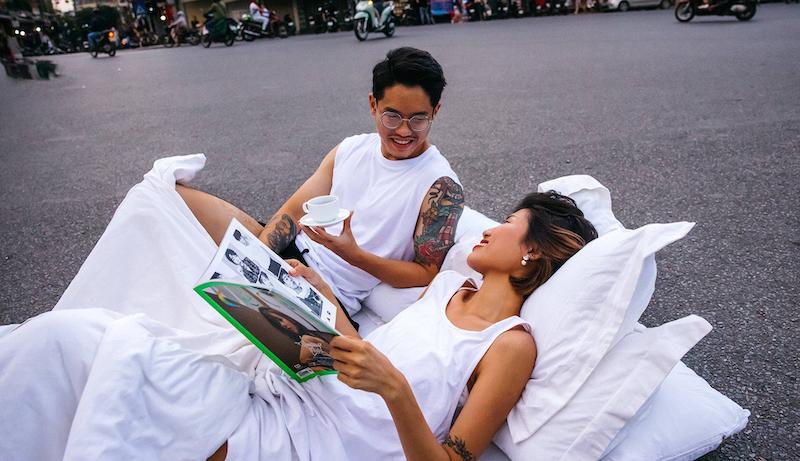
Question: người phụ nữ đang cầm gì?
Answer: đang cầm một cuốn tạp chí